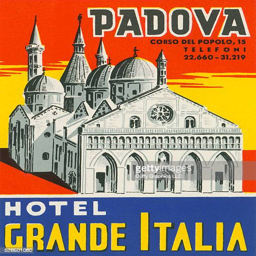
this item is like a small poster used to advertise a hotel and identify luggage showing type of place of worship